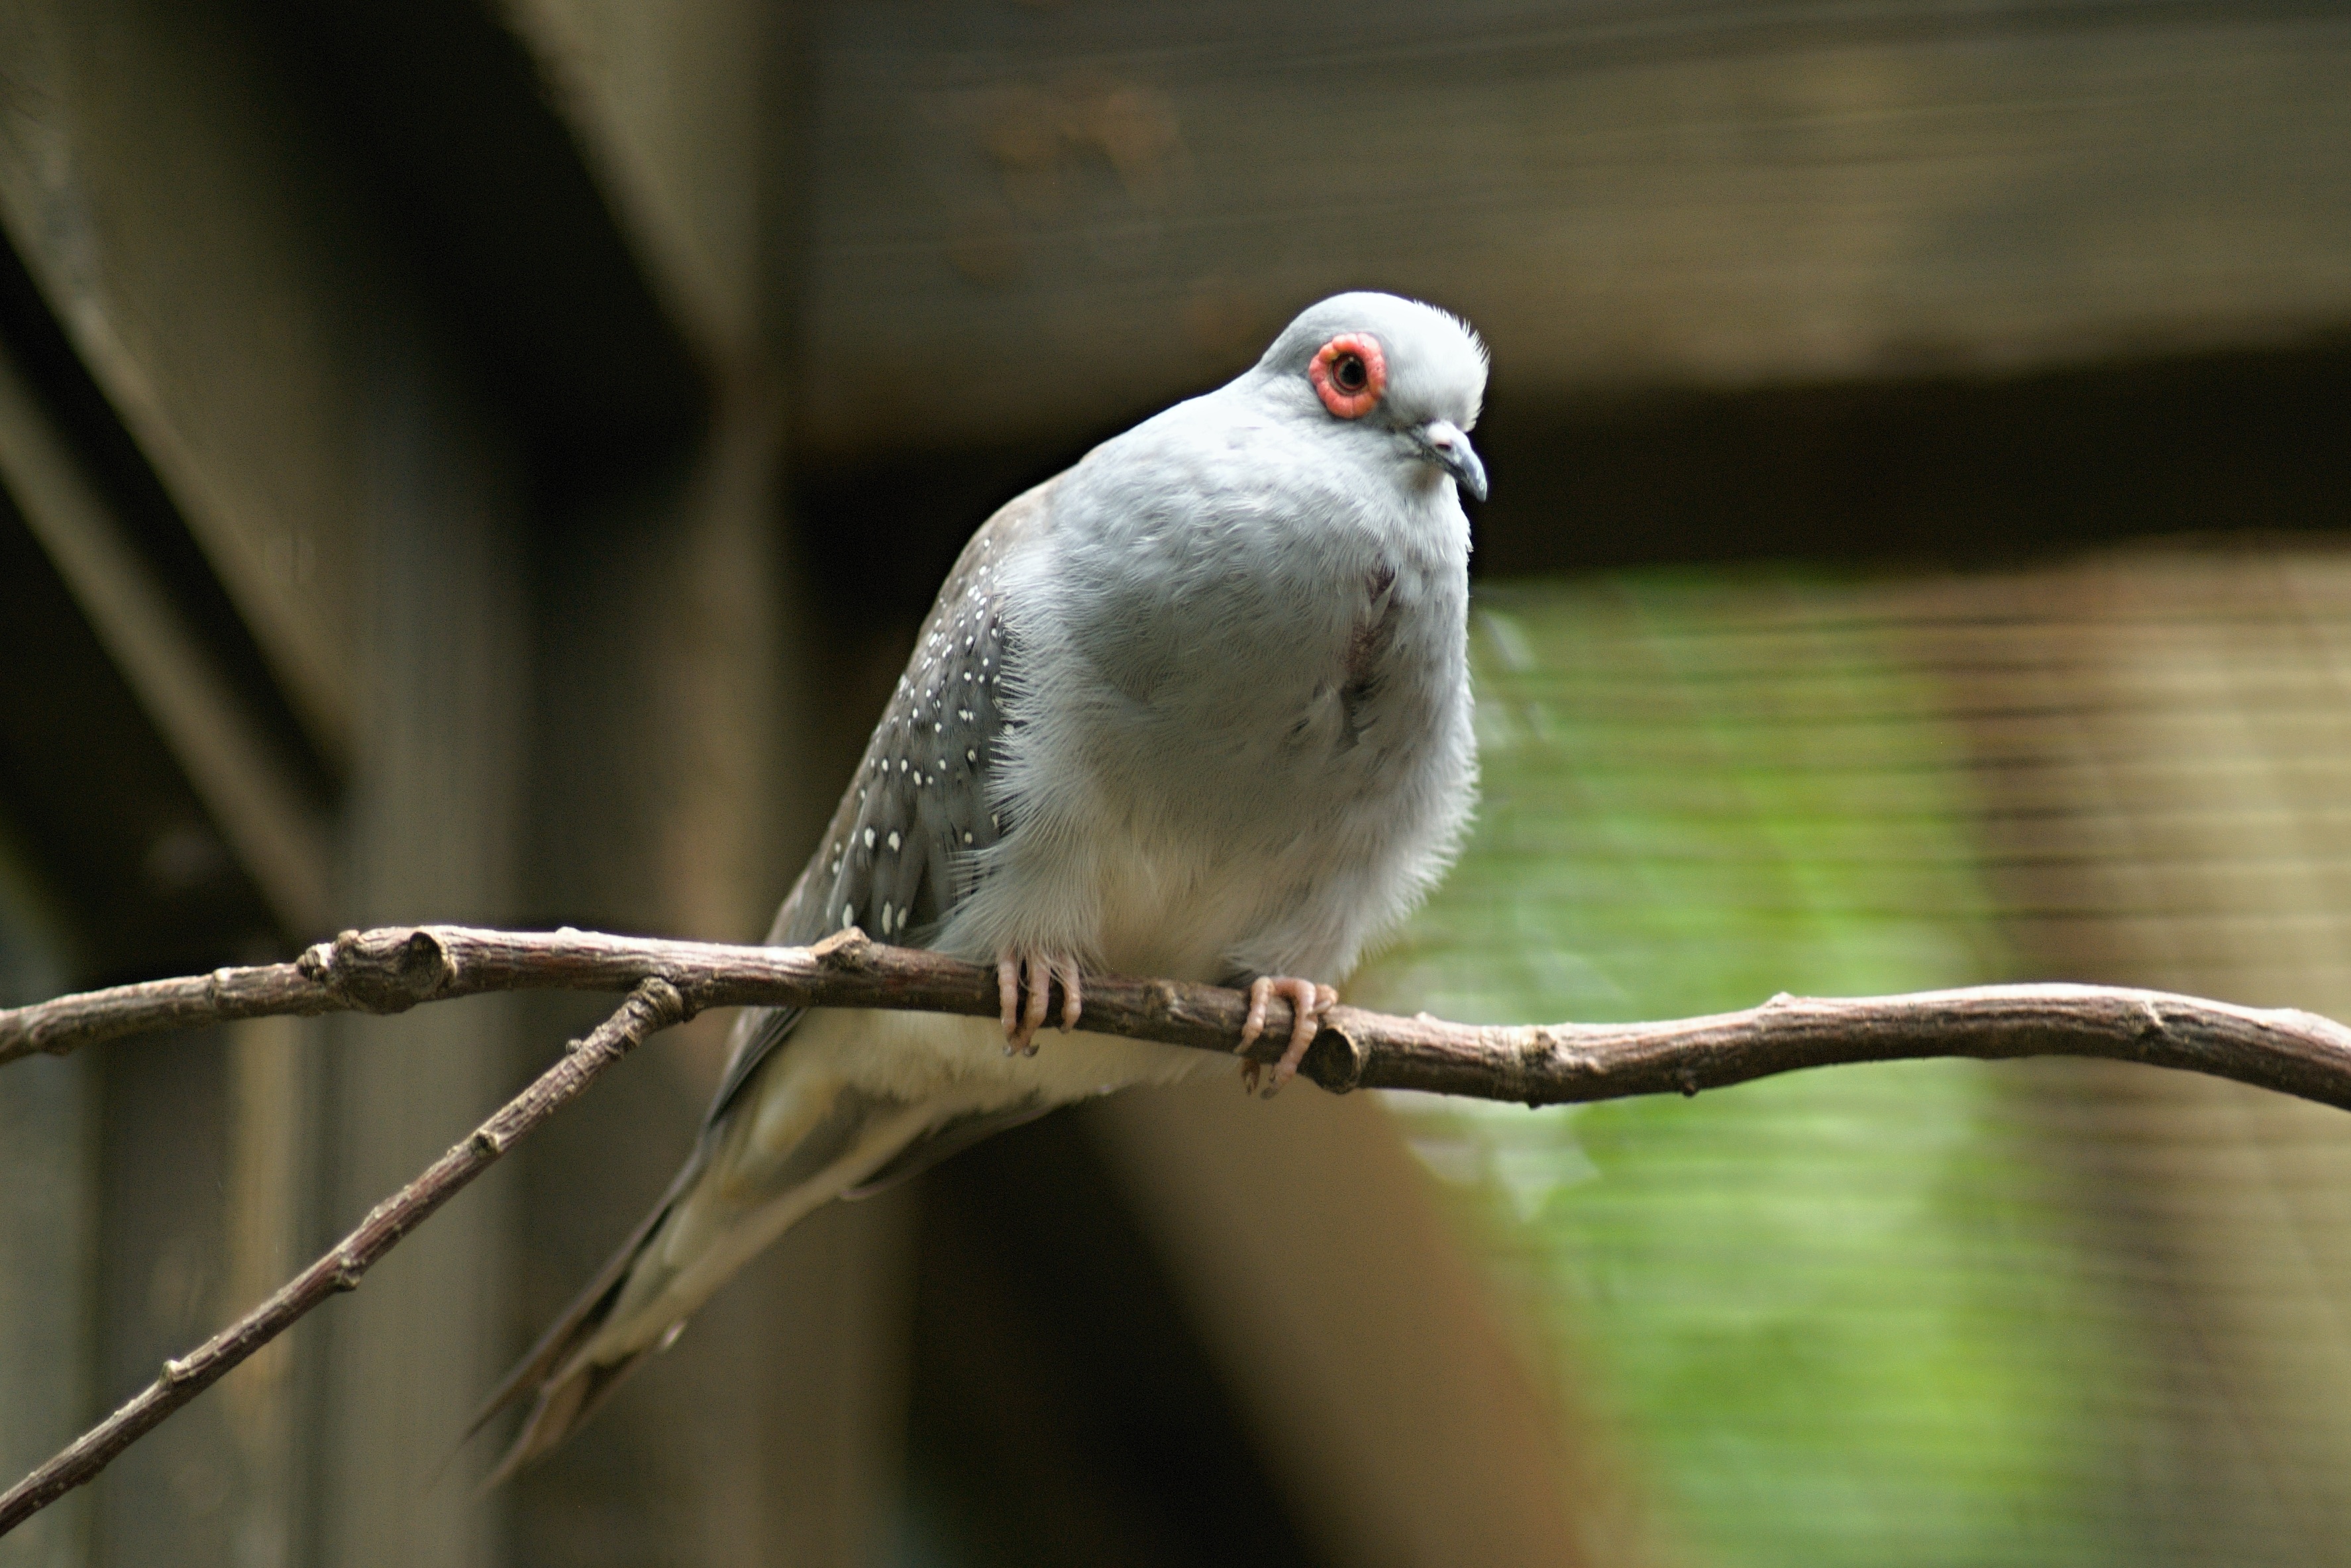
branch, bird, wing, wildlife, zoo, beak, fauna, close up, animals, vertebrate, finch, the zoological garden, deep n, vltavou, diamond dove, perching bird, emberizidae